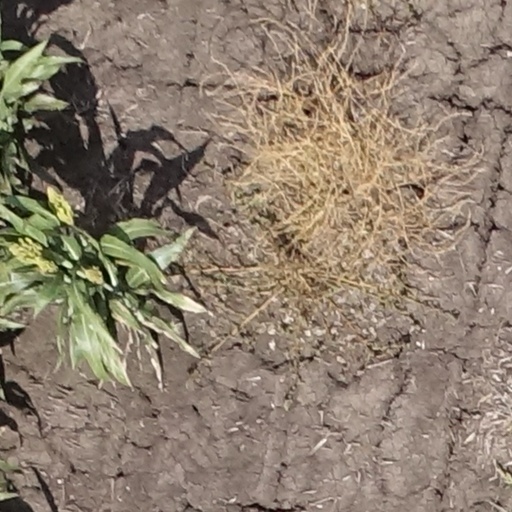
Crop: sorghum